Antonín Bennewitz

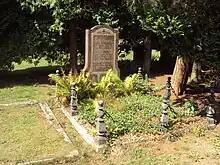
Grave of Antonín Bennewitz in the town of Doksy

Bennewitz's pupils included František Ondříček (who premiered the Dvořák's violin concerto), Karel Halíř (who premiered the revised version of the Sibelius violin concerto), Otakar Ševčík, Franz Lehár, and three members of the Bohemian Quartet (later known as the Czech Quartet)—Karel Hoffmann and Josef Suk (violinists), and Oskar Nedbal (violist).